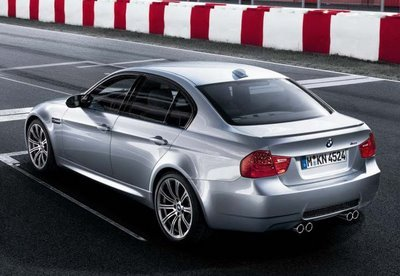
Car model: 2010 BMW M5 Sedan